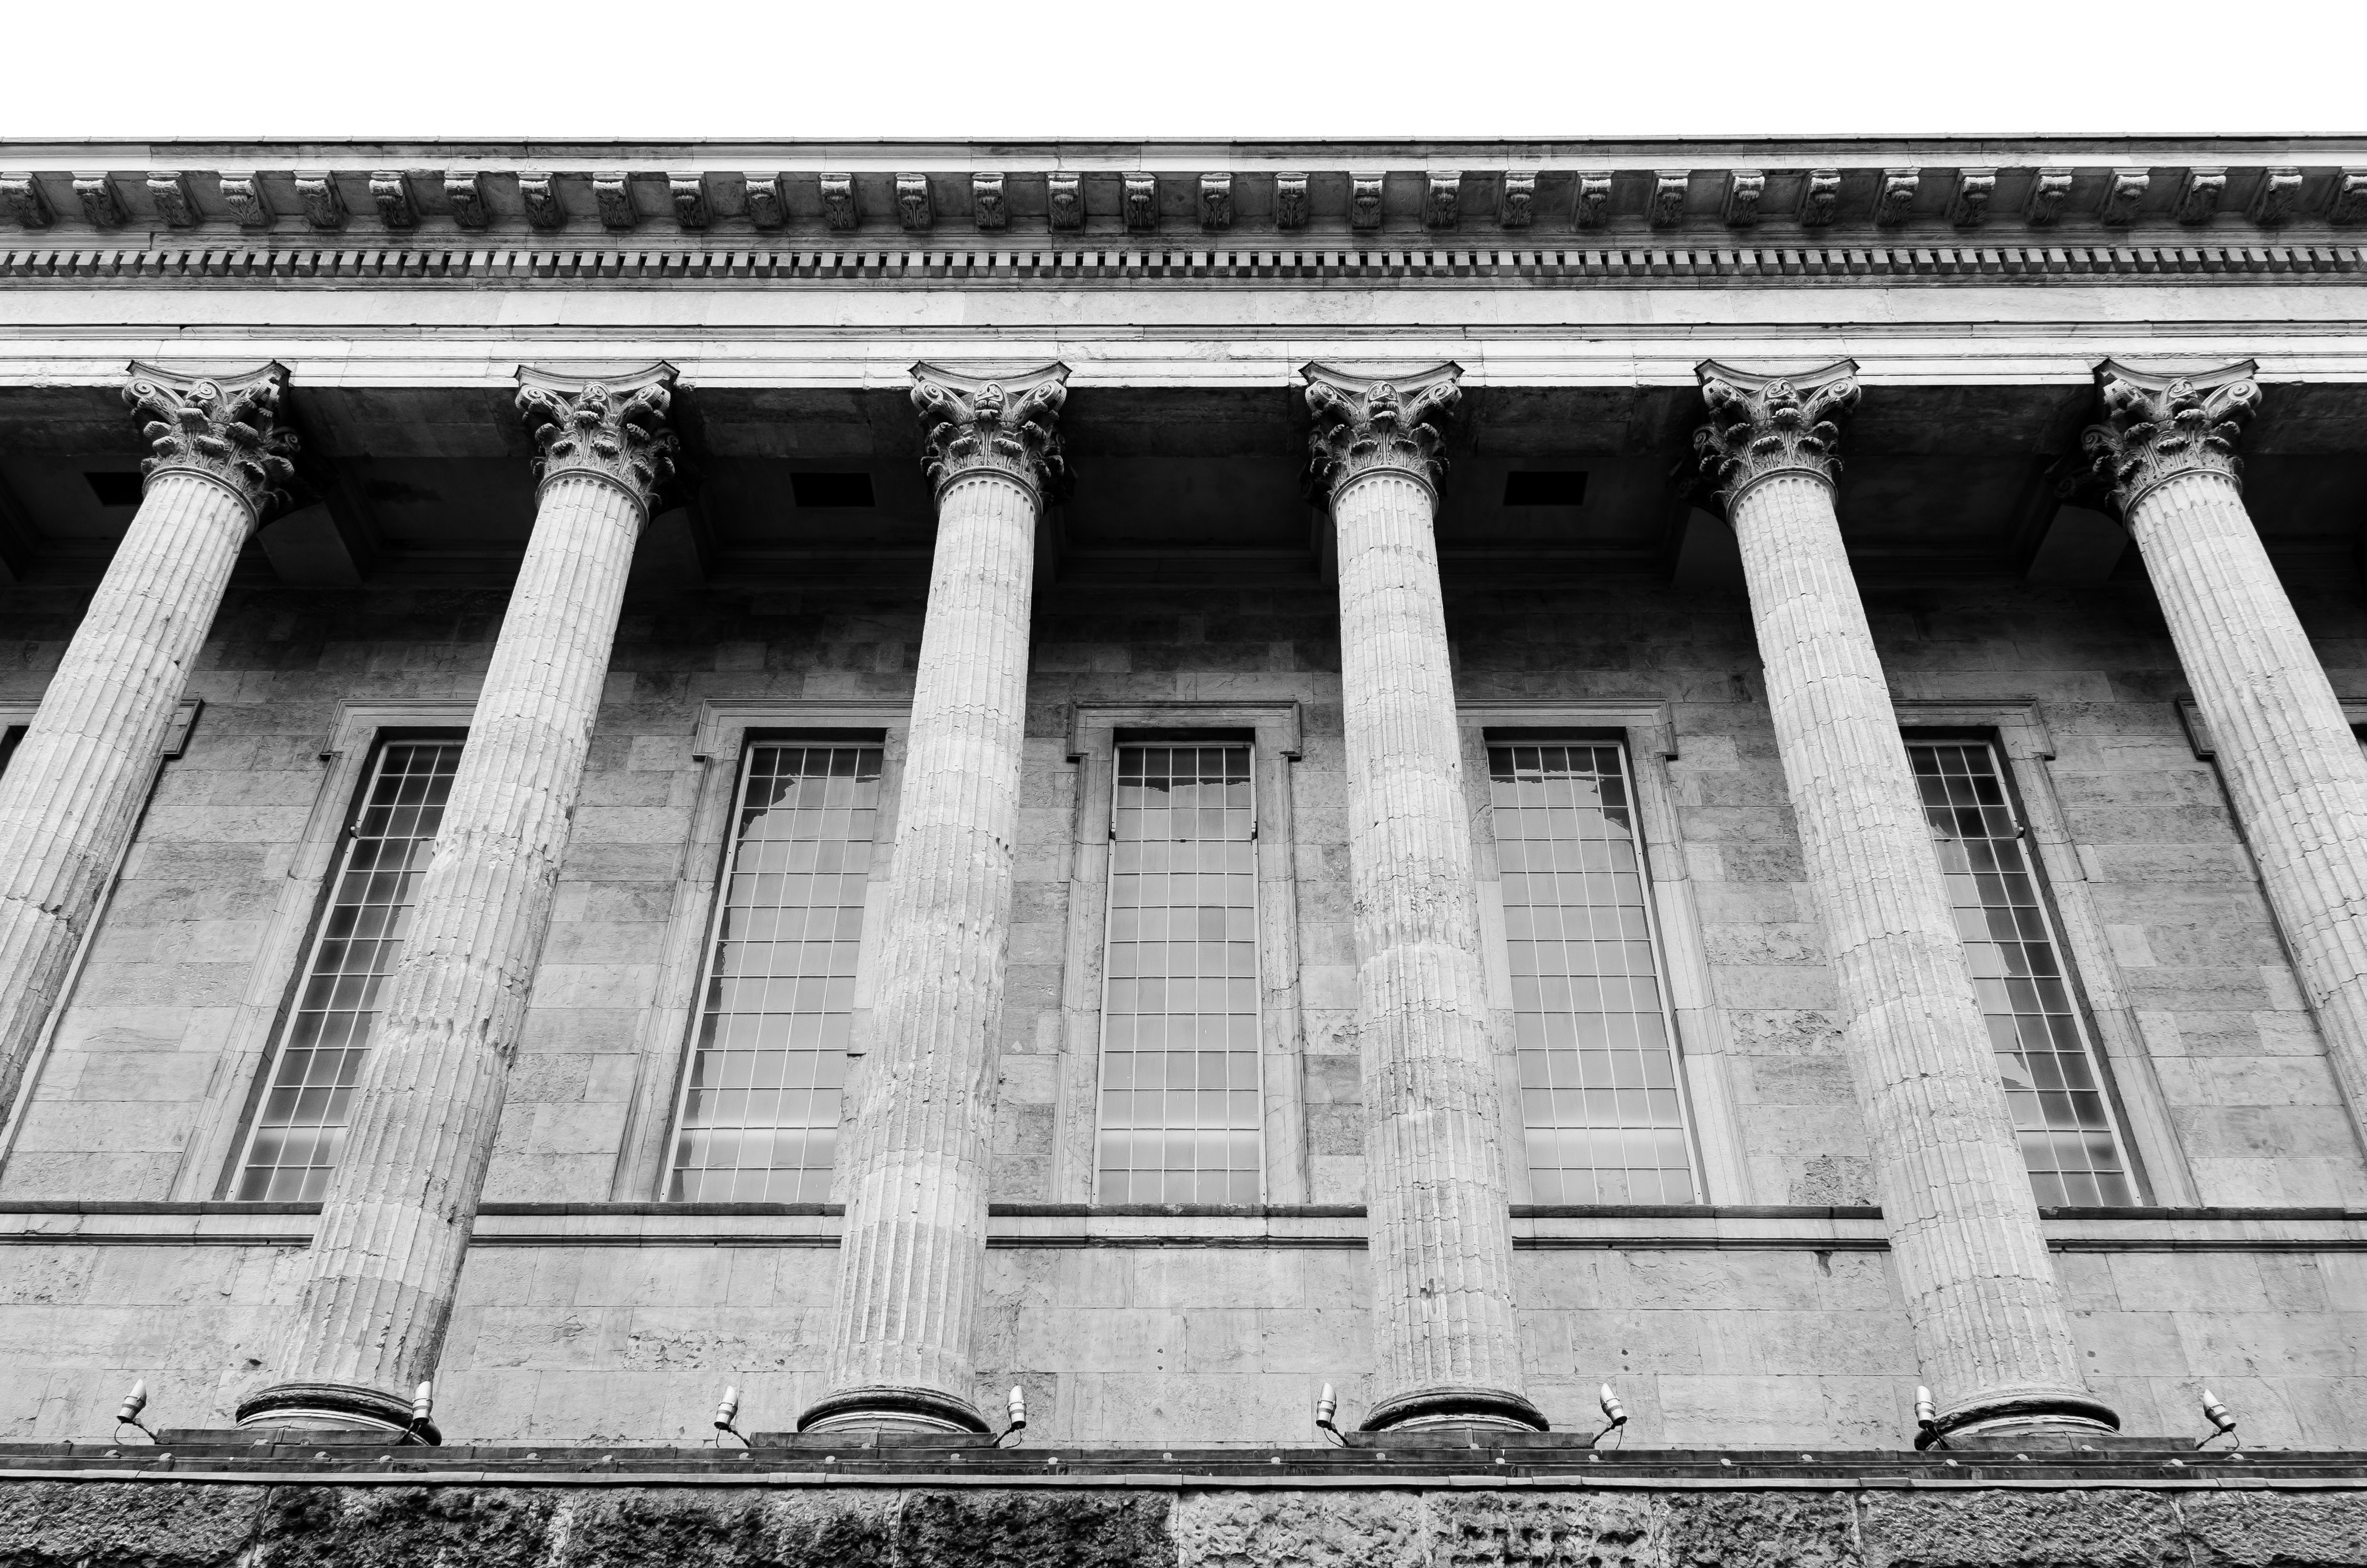
black and white, architecture, structure, palace, monument, arch, column, landmark, facade, monochrome, symmetry, history, ancient rome, monochrome photography, ancient history, ancient roman architecture